Terkel in Trouble

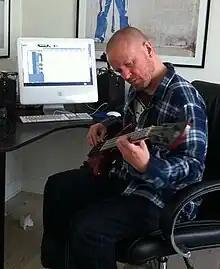
Anders Matthesen received acclaim for his voice acting in the film.

"Terkel in Trouble" received positive reviews upon its initial release. Writing for Berlingske, Ebbe Iversen called the film "a milestone in film history", and "incredibly entertaining". Palle Schantz Lauridsen of Kristeligt Dagblad wrote "It's one of the funniest things I've seen in a long time - and I knew the story beforehand."